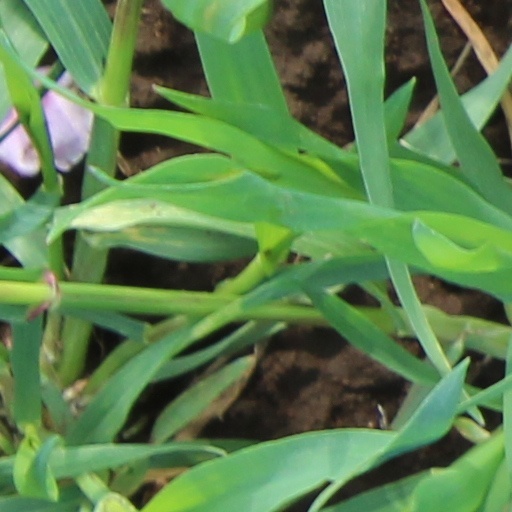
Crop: wheat